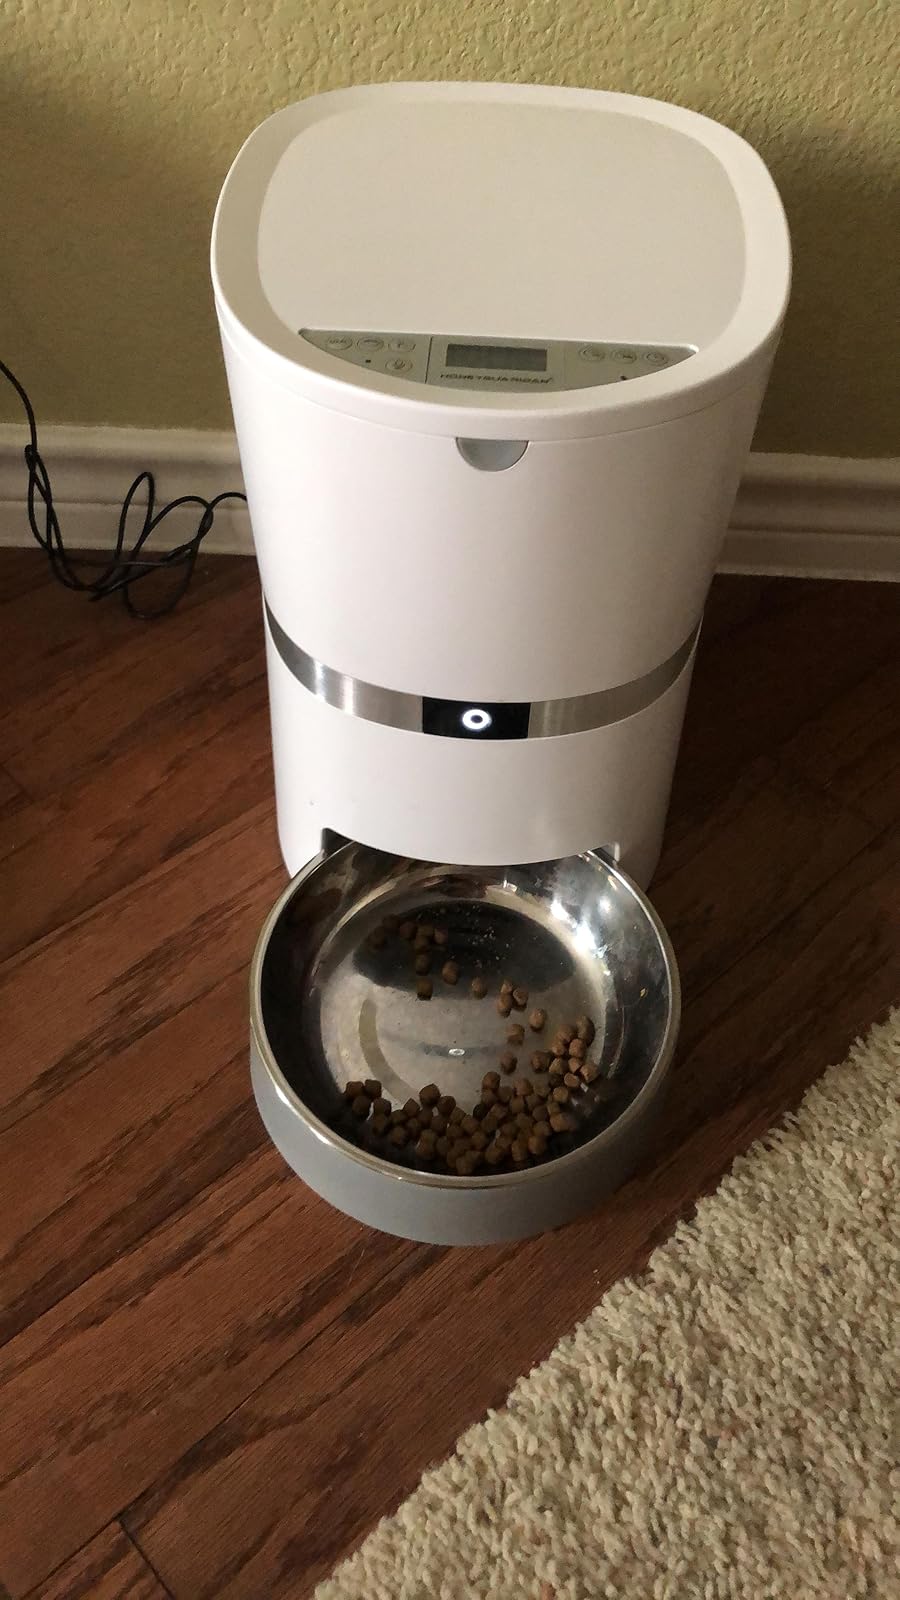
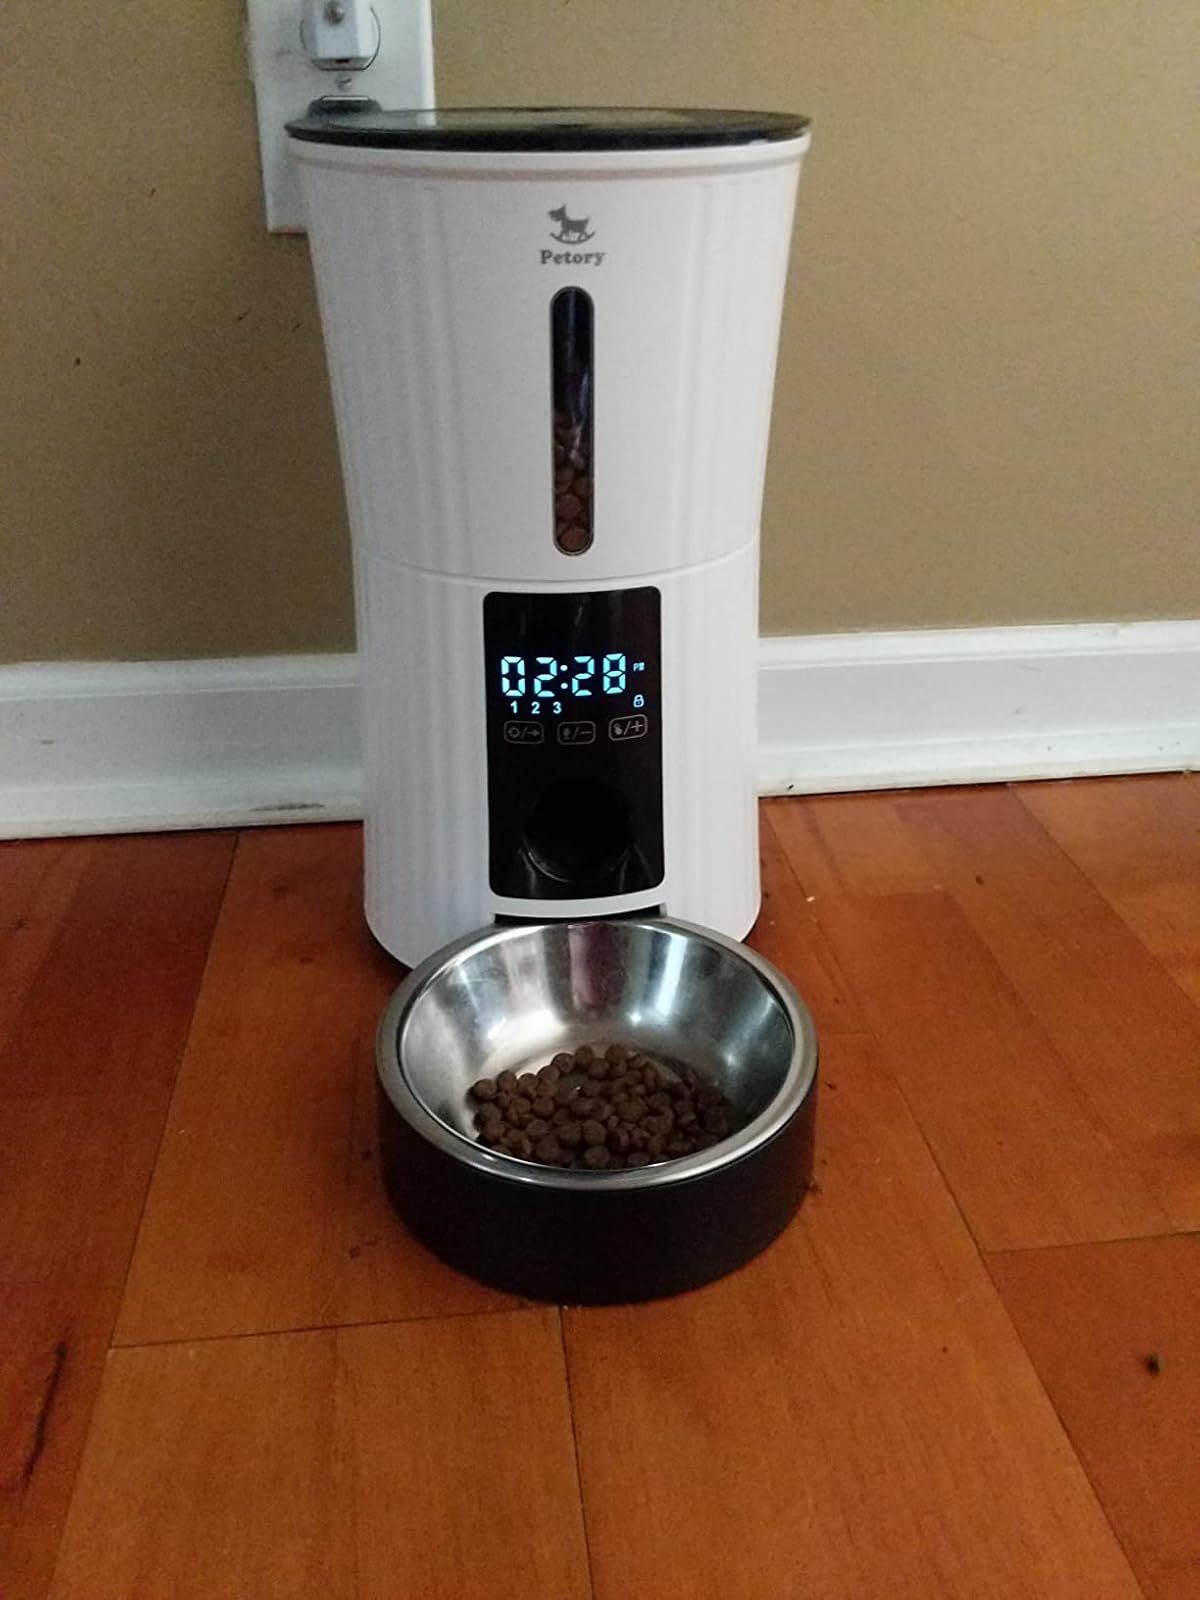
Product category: items_feeder
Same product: no